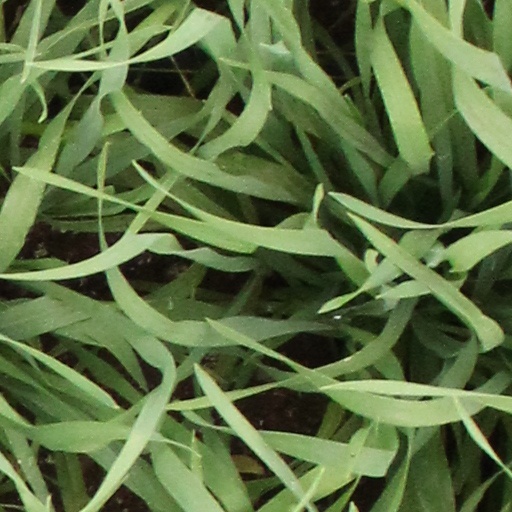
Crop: wheat